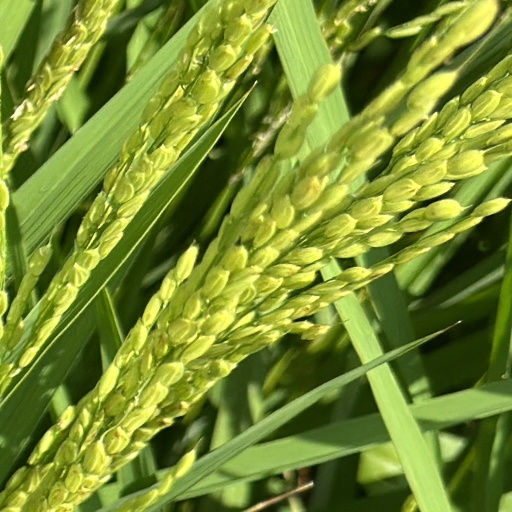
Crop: rice